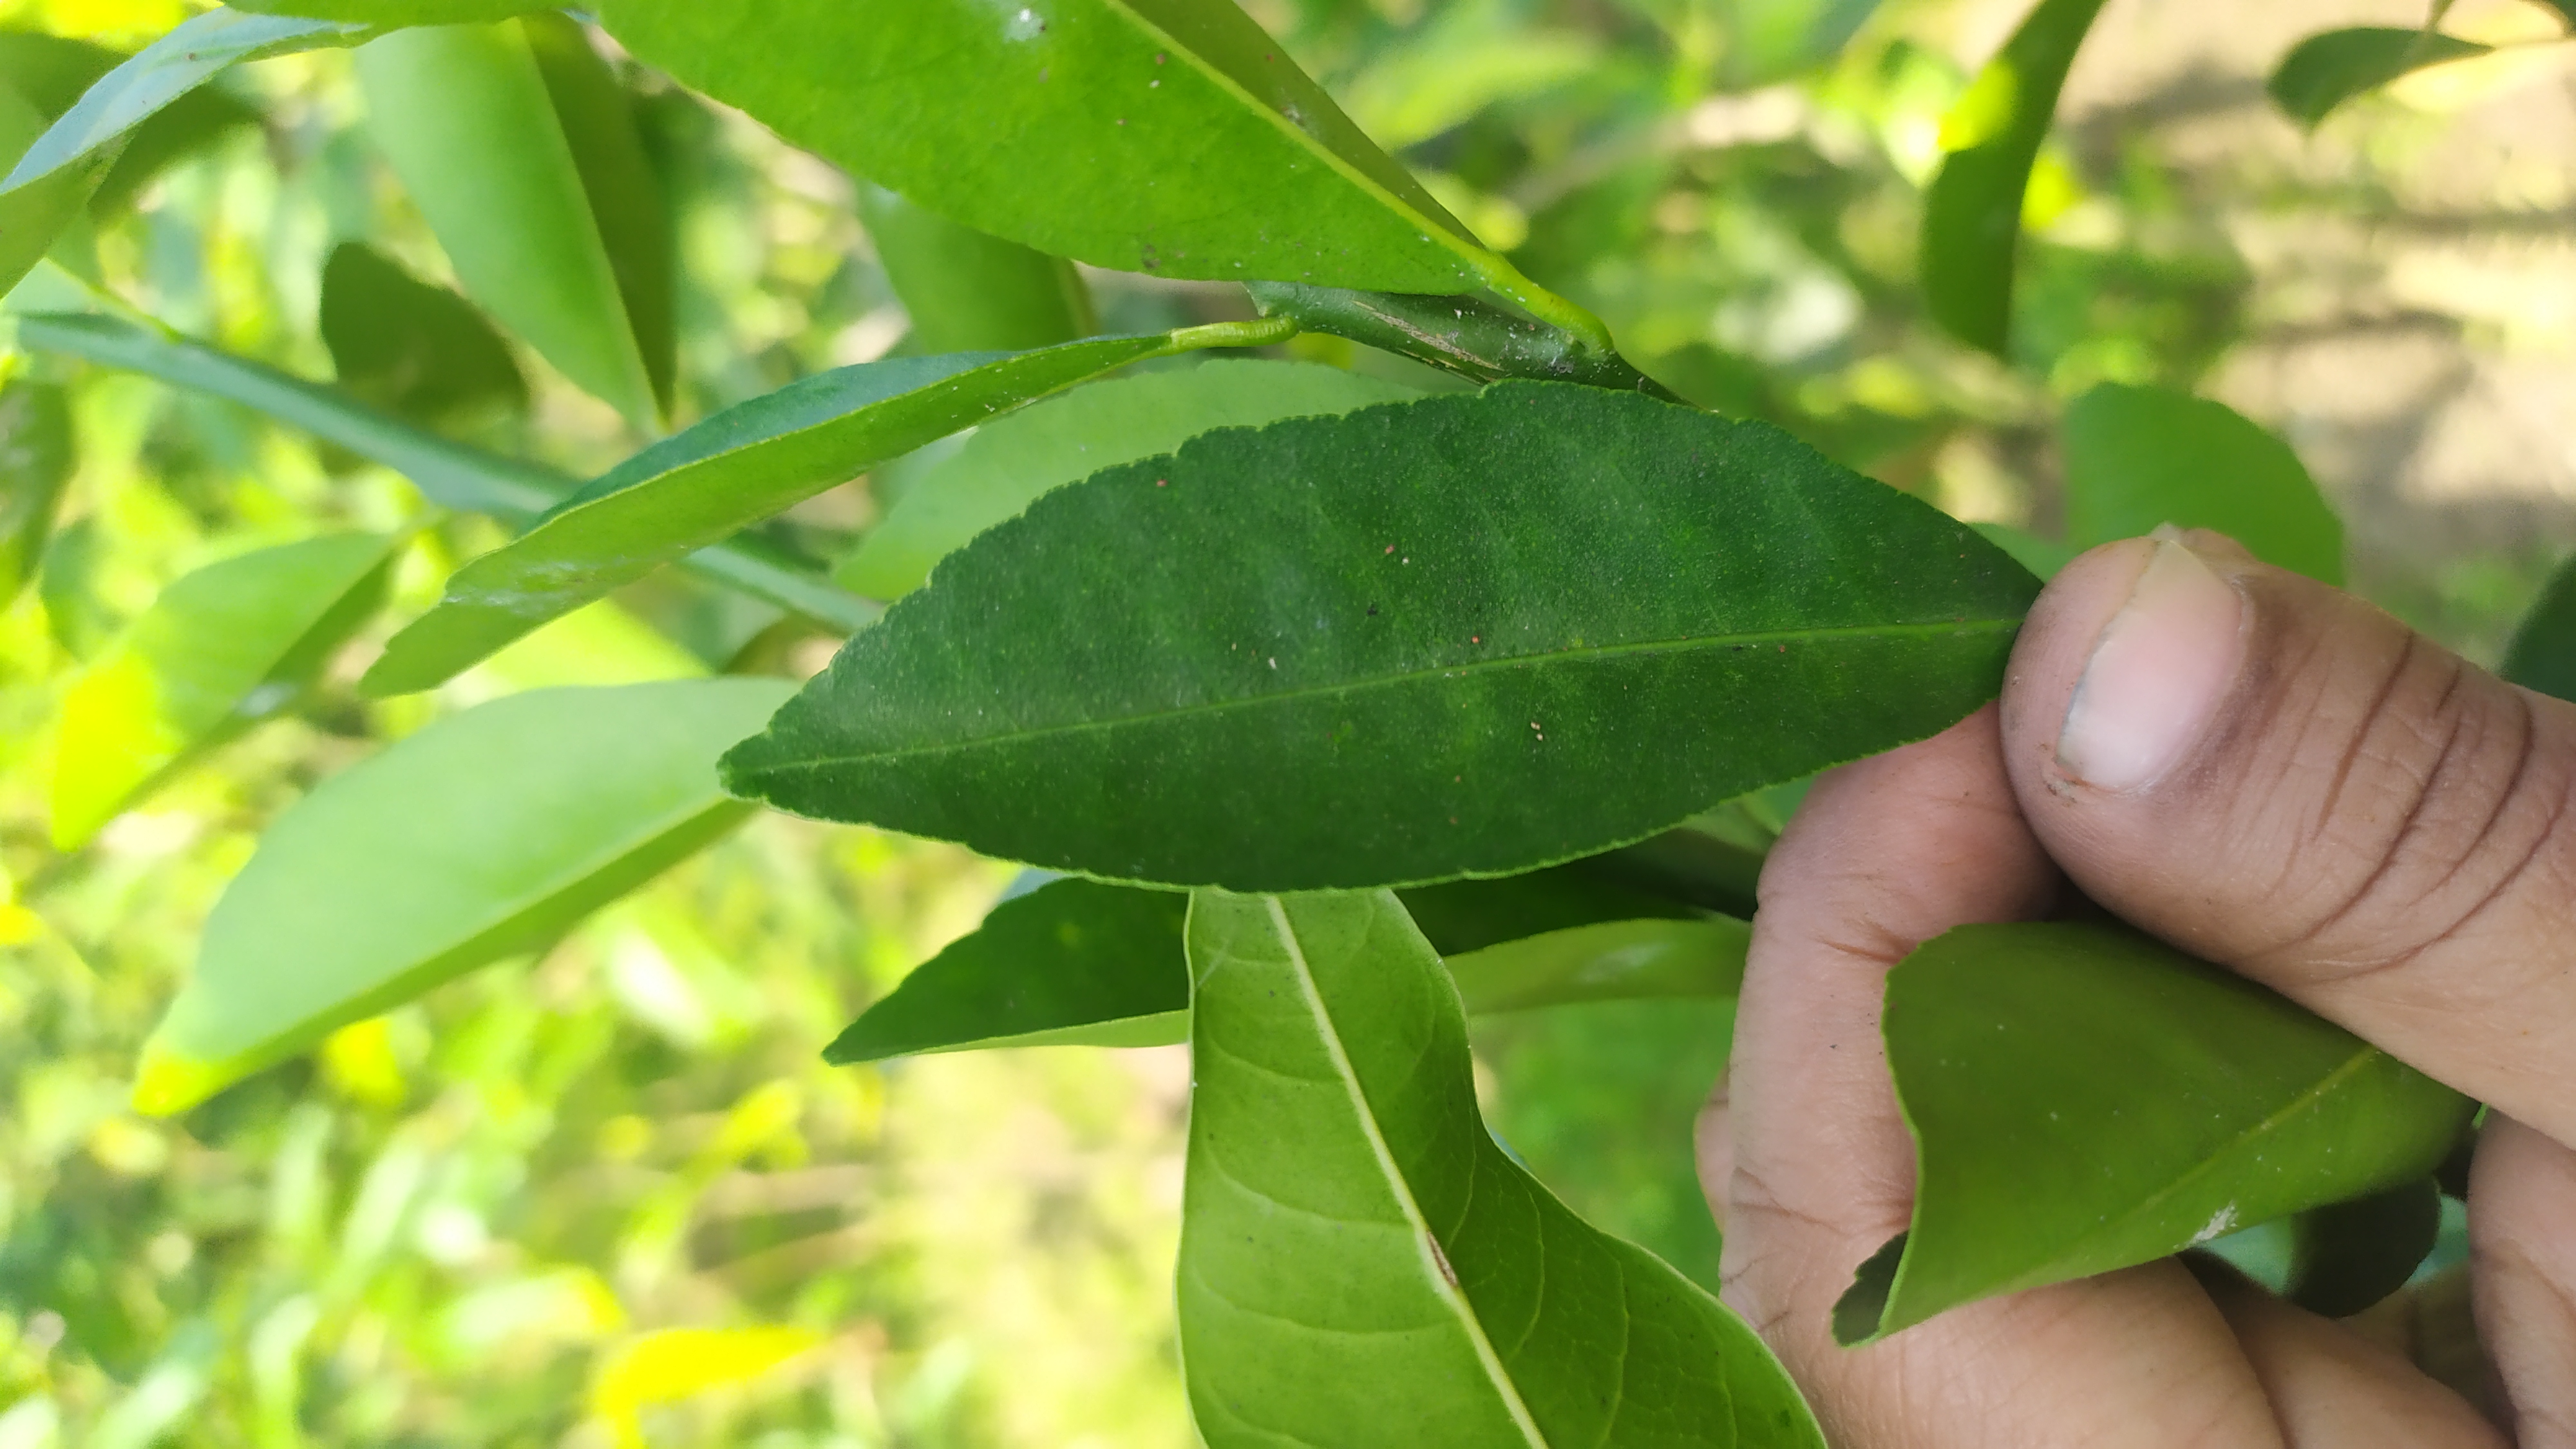
Mandarin leaf variety: Mandaring